Dead-end tower

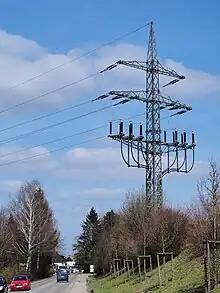
Termination tower (overhead line to underground cable)

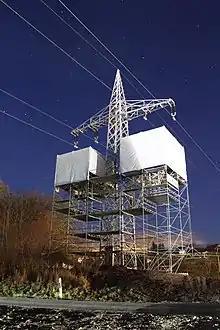
Future termination tower of a 110 kV-line while joins are installed

Dead-end towers may be constructed of the same materials as other structures of the line. They may be steel or aluminum lattice structures, tubular steel, concrete, or wood poles.